Damselfly

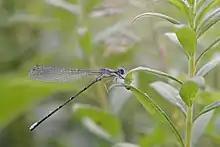
Female blue-fronted dancer

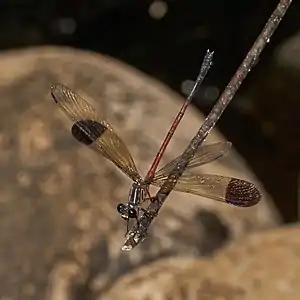
"Euphaea fraseri" males defend their territory, with open wings and prominently display the iridescent copper markings of the upper hind wing.

Damselflies exist in a range of habitats in and around the wetlands needed for their larval development; these include open spaces for finding mates, suitable perches, open aspect, roosting sites, suitable plant species for ovipositing and suitable water quality. Odonates have been used for bio-indication purposes regarding the quality of the ecosystem. Different species have different requirements for their larvae with regard to water depth, water movement and pH.